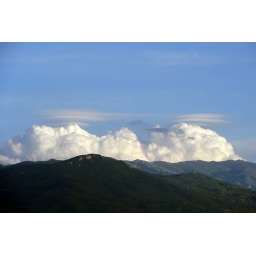
Some peculiar cloud shapes over mountain Galichica in Ohrid, Macedonia